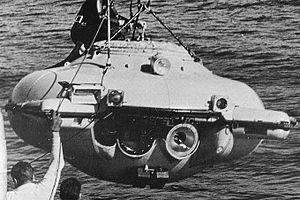
Liste chronologique d'inventions françaises.
Jacques-Yves Cousteau, né le 11 juin 1910 à Saint-André-de-Cubzac et mort le 25 juin 1997 à Paris, est un officier de la Marine nationale et explorateur océanographique français.
La SP-350 ou Denise est la première soucoupe plongeante de la Calypso. Elle a été installée à bord du navire océanographique en 1959 et était encore en service lors du naufrage de la Calypso, en 1996.